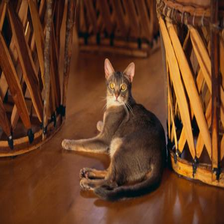
Species: cat
Breed: Abyssinian